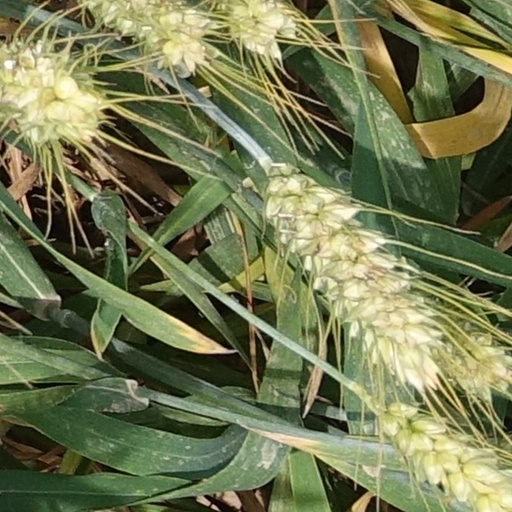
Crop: wheat